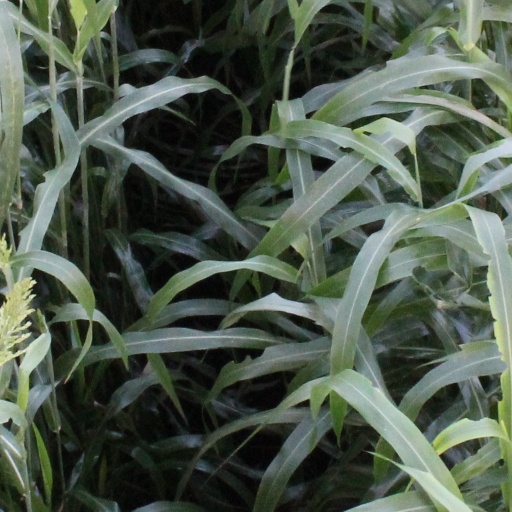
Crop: sorghum